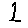
Label: 1